Veleslav Wahl

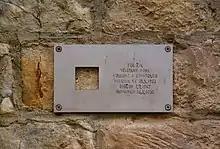
Veleslav Wahl memorial plaque in Prague 1, Úvoz 13

A memorial to Wahl and others executed and tortured from the 1950s was established at Ďáblice, Prague, and in 2000, he was posthumously awarded the Honorary Medal of T.G. Masaryk by the Masaryk Democratic Movement. In 1995 he was posthumously decorated with the Order of the White Lion (Civil Division, Second Class). In 2017, a memorial plaque was installed on the Swedish embassy where he had lived before his execution.